Zapolyarny, Murmansk Oblast

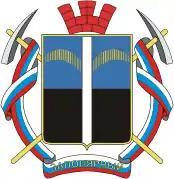
Proposed coat of arms of Zapolyarny

Zapolyarny is a town in Pechengsky District of Murmansk Oblast, Russia, located on the Kola Peninsula, northeast of the Kola Superdeep Borehole project. Population: